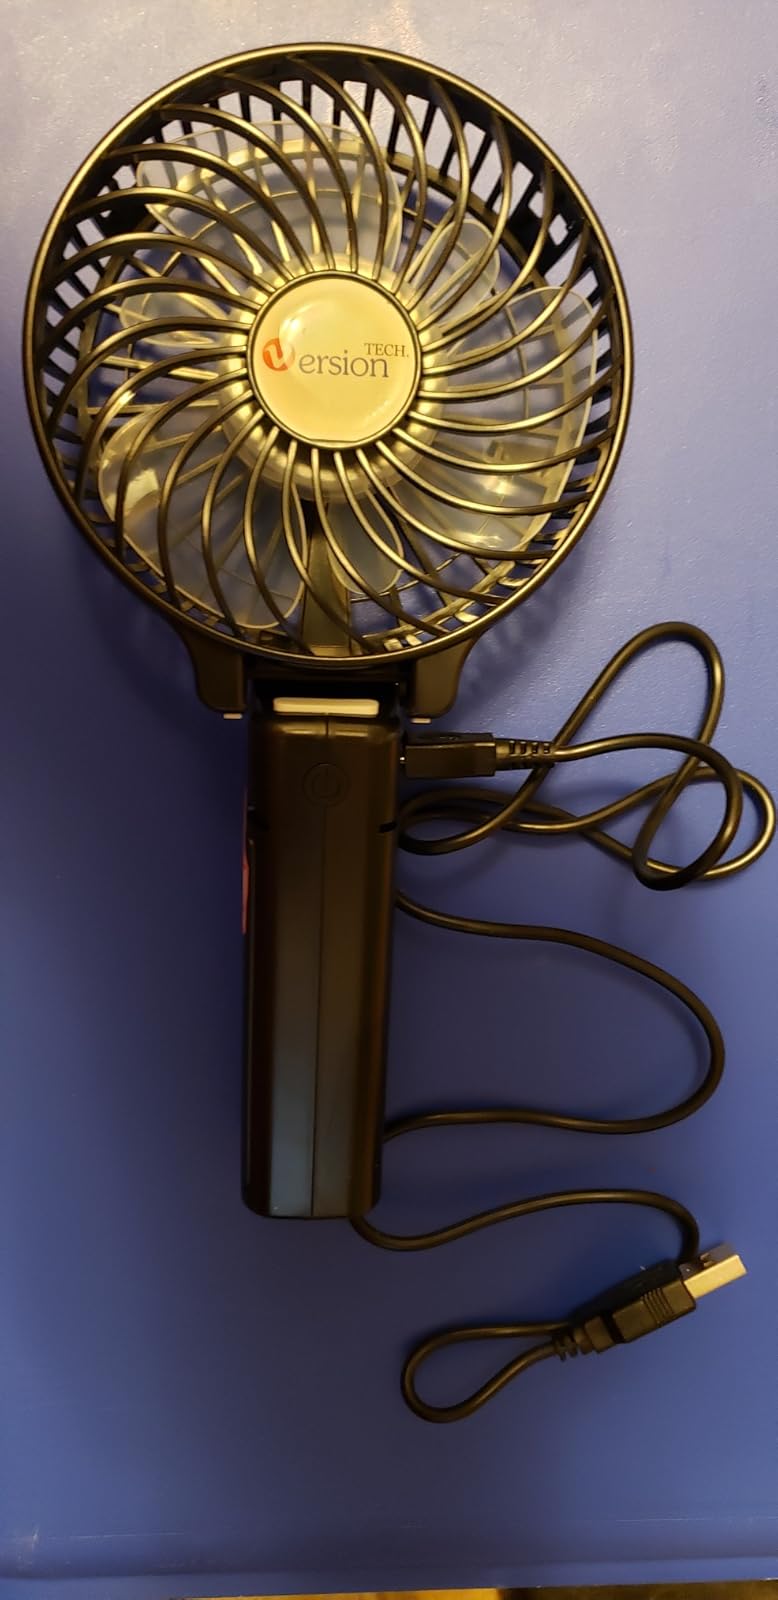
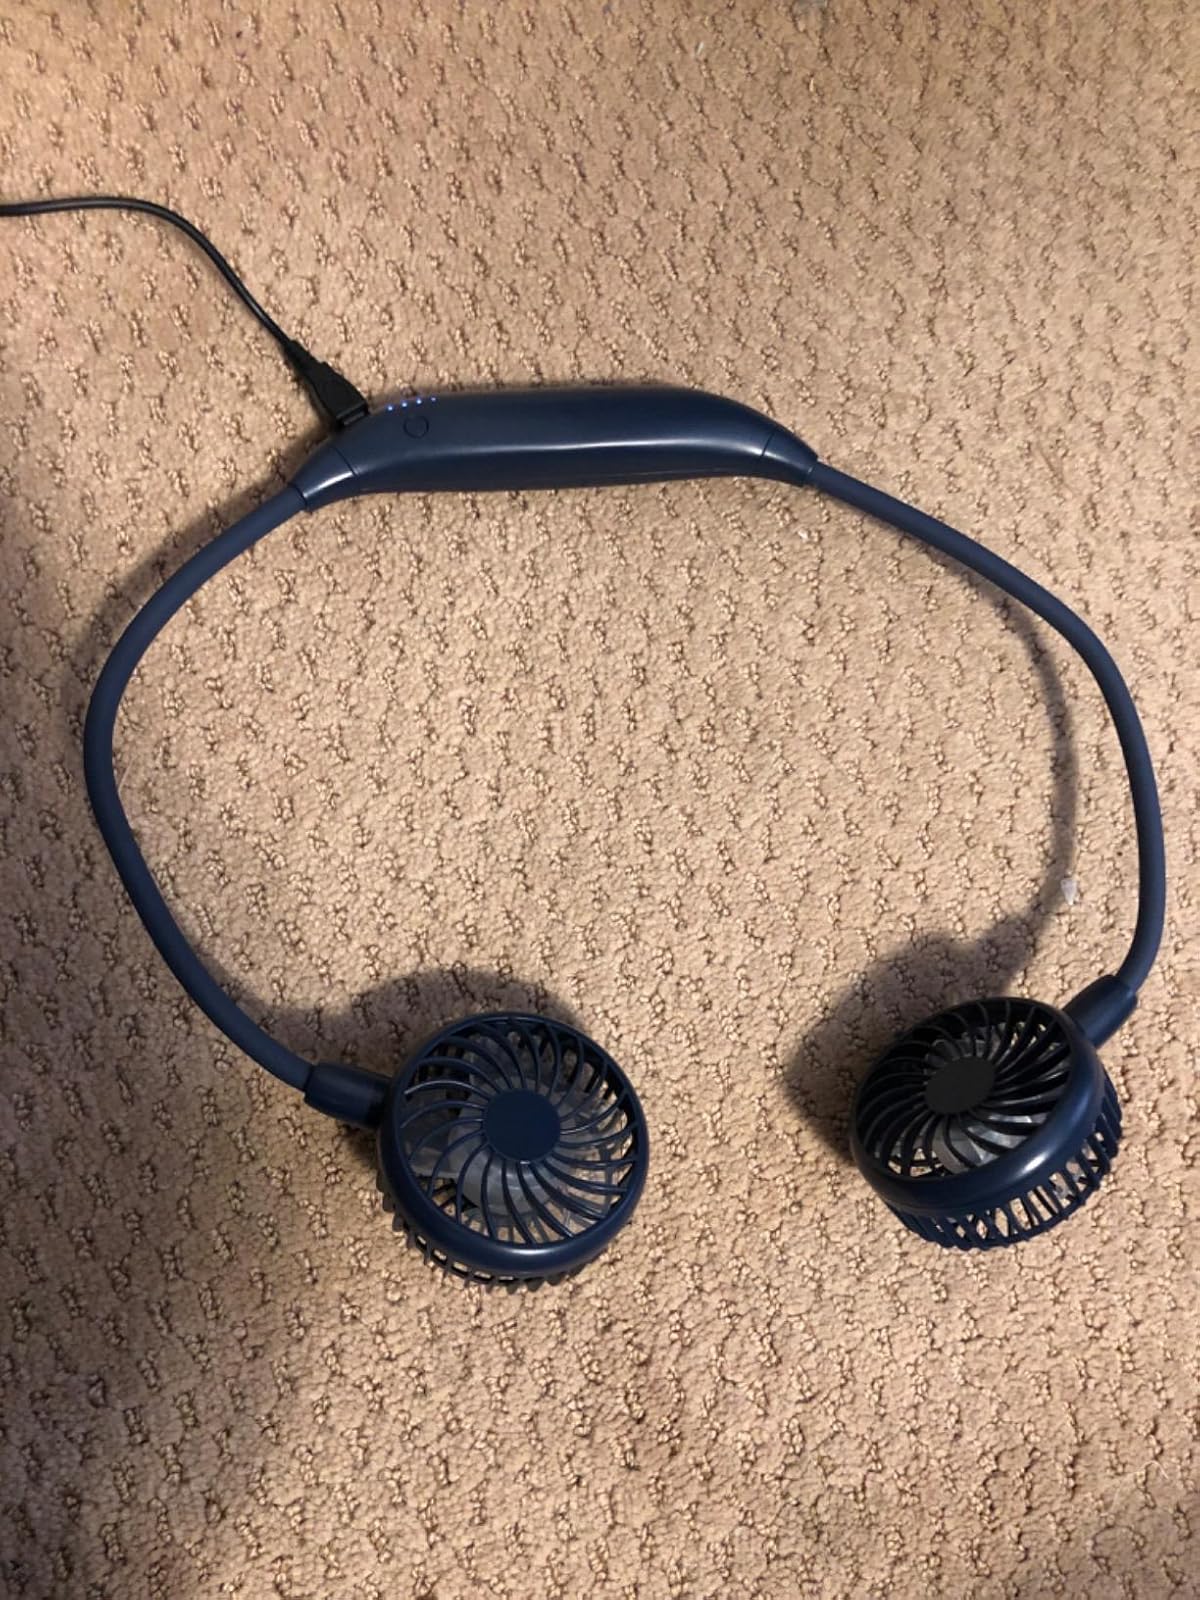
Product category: fan
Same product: no